Roswell Mill

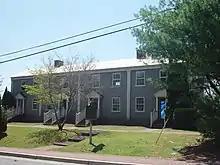
Roswell Bricks in 2007

Hydropower from Vickery Creek powered the mill, and nearby plantations supplied the raw cotton for processing. The first building was four stories high, eighty-eight feet long and forty-eight feet wide, though it was later expanded to 140 by fifty-three feet. The Roswell Mill was incorporated in 1839 by the Georgia General Assembly. The King family built two buildings, known as The Bricks, in which mill employees lived. A second mill was added in 1853, and in the antebellum period the mill complex expanded to include six different structures.